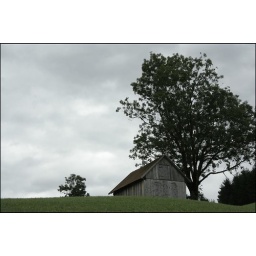
the wooden house on the hill near by my house